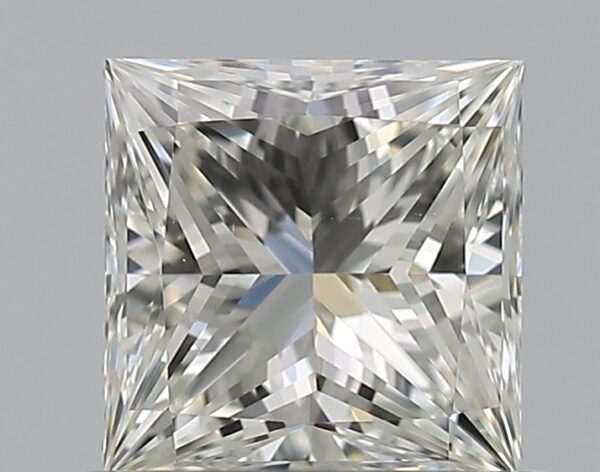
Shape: princess
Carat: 0.7
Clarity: VS1
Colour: J
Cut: EX
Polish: EX
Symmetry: VG
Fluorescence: N
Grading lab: GIA
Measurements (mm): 4.97 x 4.91 x 3.4